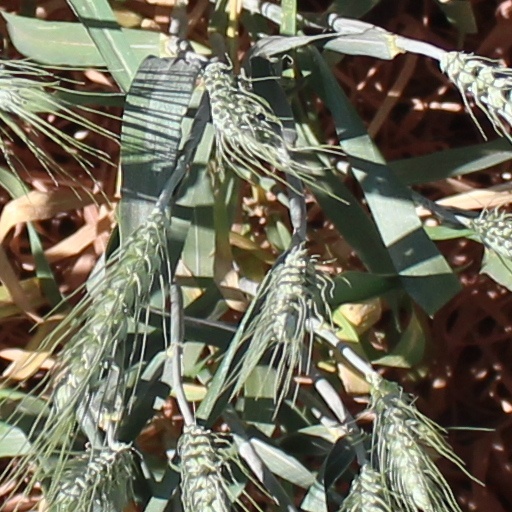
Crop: wheat